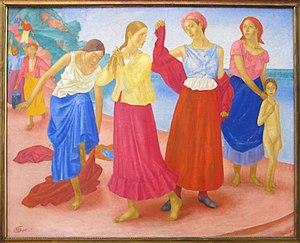
Kouzma Sergueïevitch Petrov-Vodkine est un peintre, graphiste et décorateur de théâtre russe puis soviétique né à Khvalynsk en novembre 1878 et mort à Léningrad en février 1939.